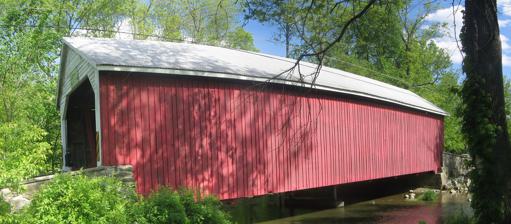
Building: Hassenplug Bridge
Country: United States of America
Year built: 1825
United States historic place Hassenplug Bridge U.S. National Register of Historic Places Hassenplug Covered Bridge, April 2010 Show map of Pennsylvania Show map of the United States Location N. 4th St., Mifflinburg, Pennsylvania Coordinates 40°55′25″N 77°3′0″W / 40.92361°N 77.05000°W / 40.92361; -77.05000 Area 0.1 acres (0.040 ha) Built 1825 Architectural style Burr Truss MPS Union County Covered Bridges TR NRHP reference No. 80003641 Added to NRHP February 8, 1980 The Hassenplug Bridge is an historic wooden covered bridge which is located in Mifflinburg , Union County, Pennsylvania . The oldest covered bridge in the Commonwealth of Pennsylvania (the American state with the most covered bridges), it is also purportedly the oldest covered bridge in the United States , and was listed on the National Register of Historic Places in 1980. History and architectural features This historic structure is an 80-foot-long (24 m), Burr Truss bridge, which was erected in 1825 and overhauled in 1959. It was the restored again in 2021, a reconstruction effort which, once again, replaced the 1959 steel grate floor with historically authentic, wide, wood planks. This covered bridge crosses the west or south branch of Buffalo Creek , and was named for the Hassenplug family of the early nineteenth century who lived in the brick homestead that is located on the north side of the bridge. The Hassenplugs were well known locally for their production of German beer. It is the oldest covered bridge in Pennsylvania, and is purportedly the oldest covered bridge in the United States . However, this distinction is also claimed for the Hyde Hall Bridge in New York . It was listed on the National Register of Historic Places in 1980. References Wikimedia Commons has media related to Hassenplug Bridge .